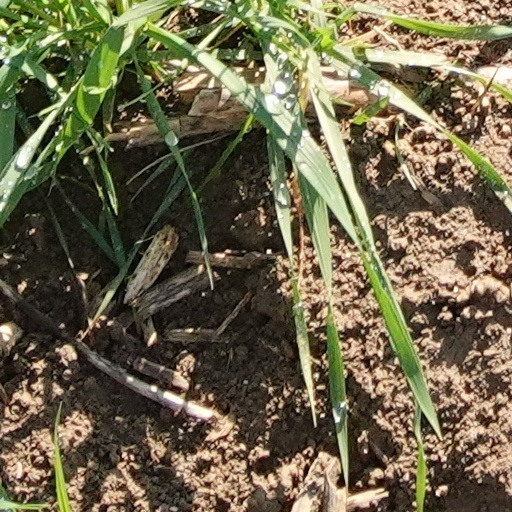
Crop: wheat